Huatan railway station

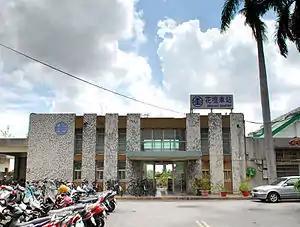

Huatan is a railway station on the Taiwan Railways Administration West Coast line located in Huatan Township, Changhua County, Taiwan.